Aurélien Rougerie

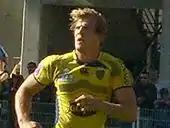
Aurelien Rougerie

Rougerie was born in Beaumont, Puy-de-Dôme. His father, Jacques Rougerie, was also a French international, playing at loosehead prop while his mother was an international at basketball (107 caps).